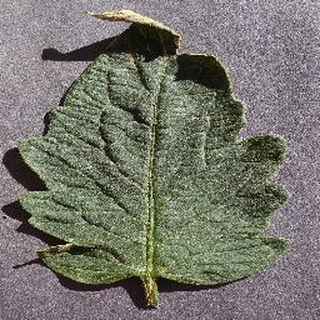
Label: healthy_tomato